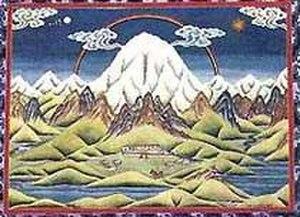
Un thangka, aussi orthographié « tangka », « thanka » ou « tanka », littéralement « chose que l'on déroule », « rouleau », est une peinture, un dessin, ou un tissu sur toile originaire d'Inde et caractéristique de la culture bouddhiste tibétaine. On en trouve de toutes les tailles, depuis les thangkas portatifs que l'on peut enrouler et dérouler au moyen de deux baguettes passées dans des ourlets, jusqu'aux thangkas monumentaux destinés à être déroulés sur une aire à flanc de colline ou sur un mur à thangka et qui peuvent atteindre plusieurs dizaines de mètres de hauteur.
Le drapeau du Tibet ou drapeau tibétain, aussi appelé drapeau au lion des neiges, fut l'emblème officiel du gouvernement du Tibet à partir de 1916. Créé par le 13ᵉ dalaï-lama et interdit par les autorités chinoises en 1959, c'est aujourd'hui le drapeau du gouvernement tibétain en exil, installé à Dharamsala en Inde.
Dans les sources historiques et les légendes tibétaines médiévales, Zhang Zhung, Shang Shoung ou Shang Shung est le nom d’un royaume occupant l’actuel préfecture de Ngari, à l'Ouest de la Région autonome du Tibet, en République populaire de Chine, qui a été conquis militairement par l’Empire du Tibet au VIIᵉ siècle, sous le règne de Songtsen Gampo. Il est appelé Yangtong ou Xiangxiong dans les sources chinoises. La tradition de la religion chamanique Bonpo prétend que c’est de là que vint le Bön Yungdrung, précurseur du bouddhisme tibétain après syncrétisme avec le bouddhisme. Dans la longue histoire des rivalités entre les religions bonpo et bouddhiste, le royaume occupe la place symbolique de l’« autre Tibet », opposé à l’empire tibétain.